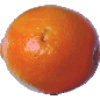
Label: tangelo